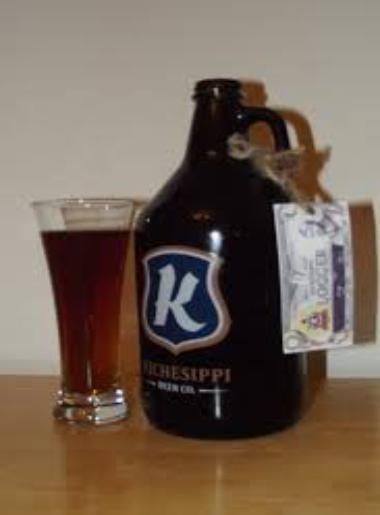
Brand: kichesippi-1
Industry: Food